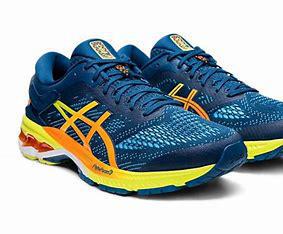
Brand: Asics
Model: Gel Kayano 26